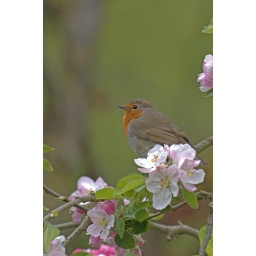
Robin perched in apple blossom tree